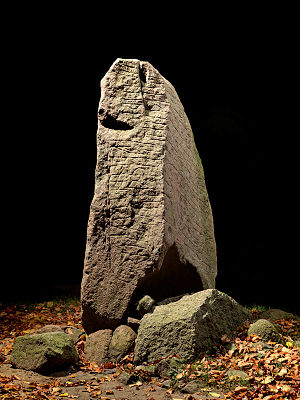
Forbandelse
Glavendrupstenens C-side med teksten "at : rita : sa : uarþi : is : stain þansi ailti : iþa aft : ąnąn : traki"
Foto af Roberto Fortuna
"Forbandelse er et overtroisk begreb, hvor død, uheld, sygdom, lidelse og lignende ubehageligheder tilføres en person enten bevidst fra en ""ond"" person, eller som konsekvens af en handling. Troen på at en forbandelse er en reel trussel, er ofte nok til at udløse en noceboeffekt, idet fantasi og tro påvirker den menneskelige perception. Tilfældigheder spiller en rolle når man tilsyneladende er ""blevet forbandet"", som f.eks. de giftige mugsporer der var i luften og som kostede forskerne livet efter de havde fundet Tut Ankh Amons grav.